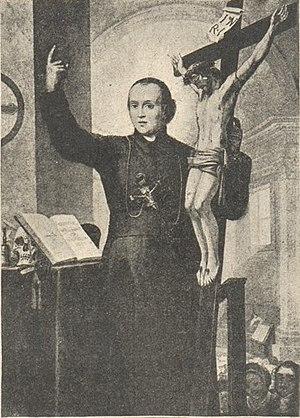
Gaspard del Bufalo, fondateur des missionnaires du Précieux Sang
Au cours de son pontificat, le pape Pie XII a procédé aux 33 canonisations suivantes :
Saint Gaspard del Bufalo, né à Rome le 6 janvier 1786 et décédé le 28 décembre 1837, est un prêtre italien, prédicateur, fondateur des missionnaires du Précieux-Sang et inspirateur de la fondation des Sœurs adoratrices du Sang du Christ par sainte Maria De Mattias. Il refusa de prêter le serment de fidélité à Napoléon Ier. Canonisé en 1954 il est liturgiquement commémoré le 28 décembre.